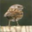
Label: bird